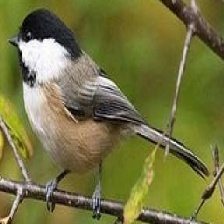
Species: BLACK-CAPPED CHICKADEE
Scientific name: POECILE ATRICAPILLUS
ImageNet parent category: chickadee